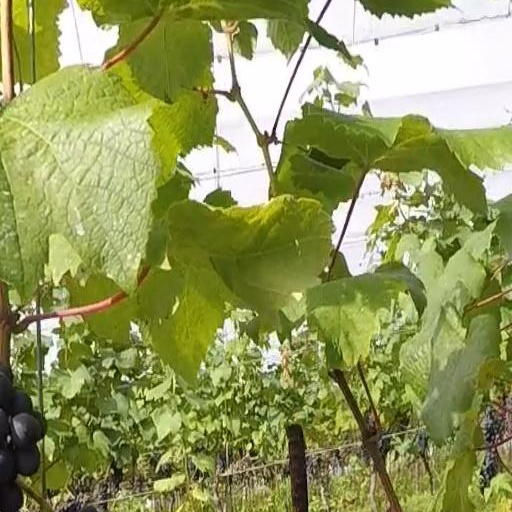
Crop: grape